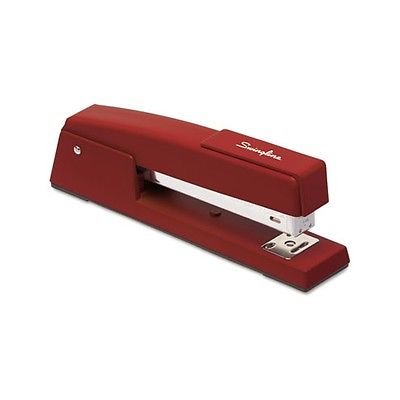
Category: stapler